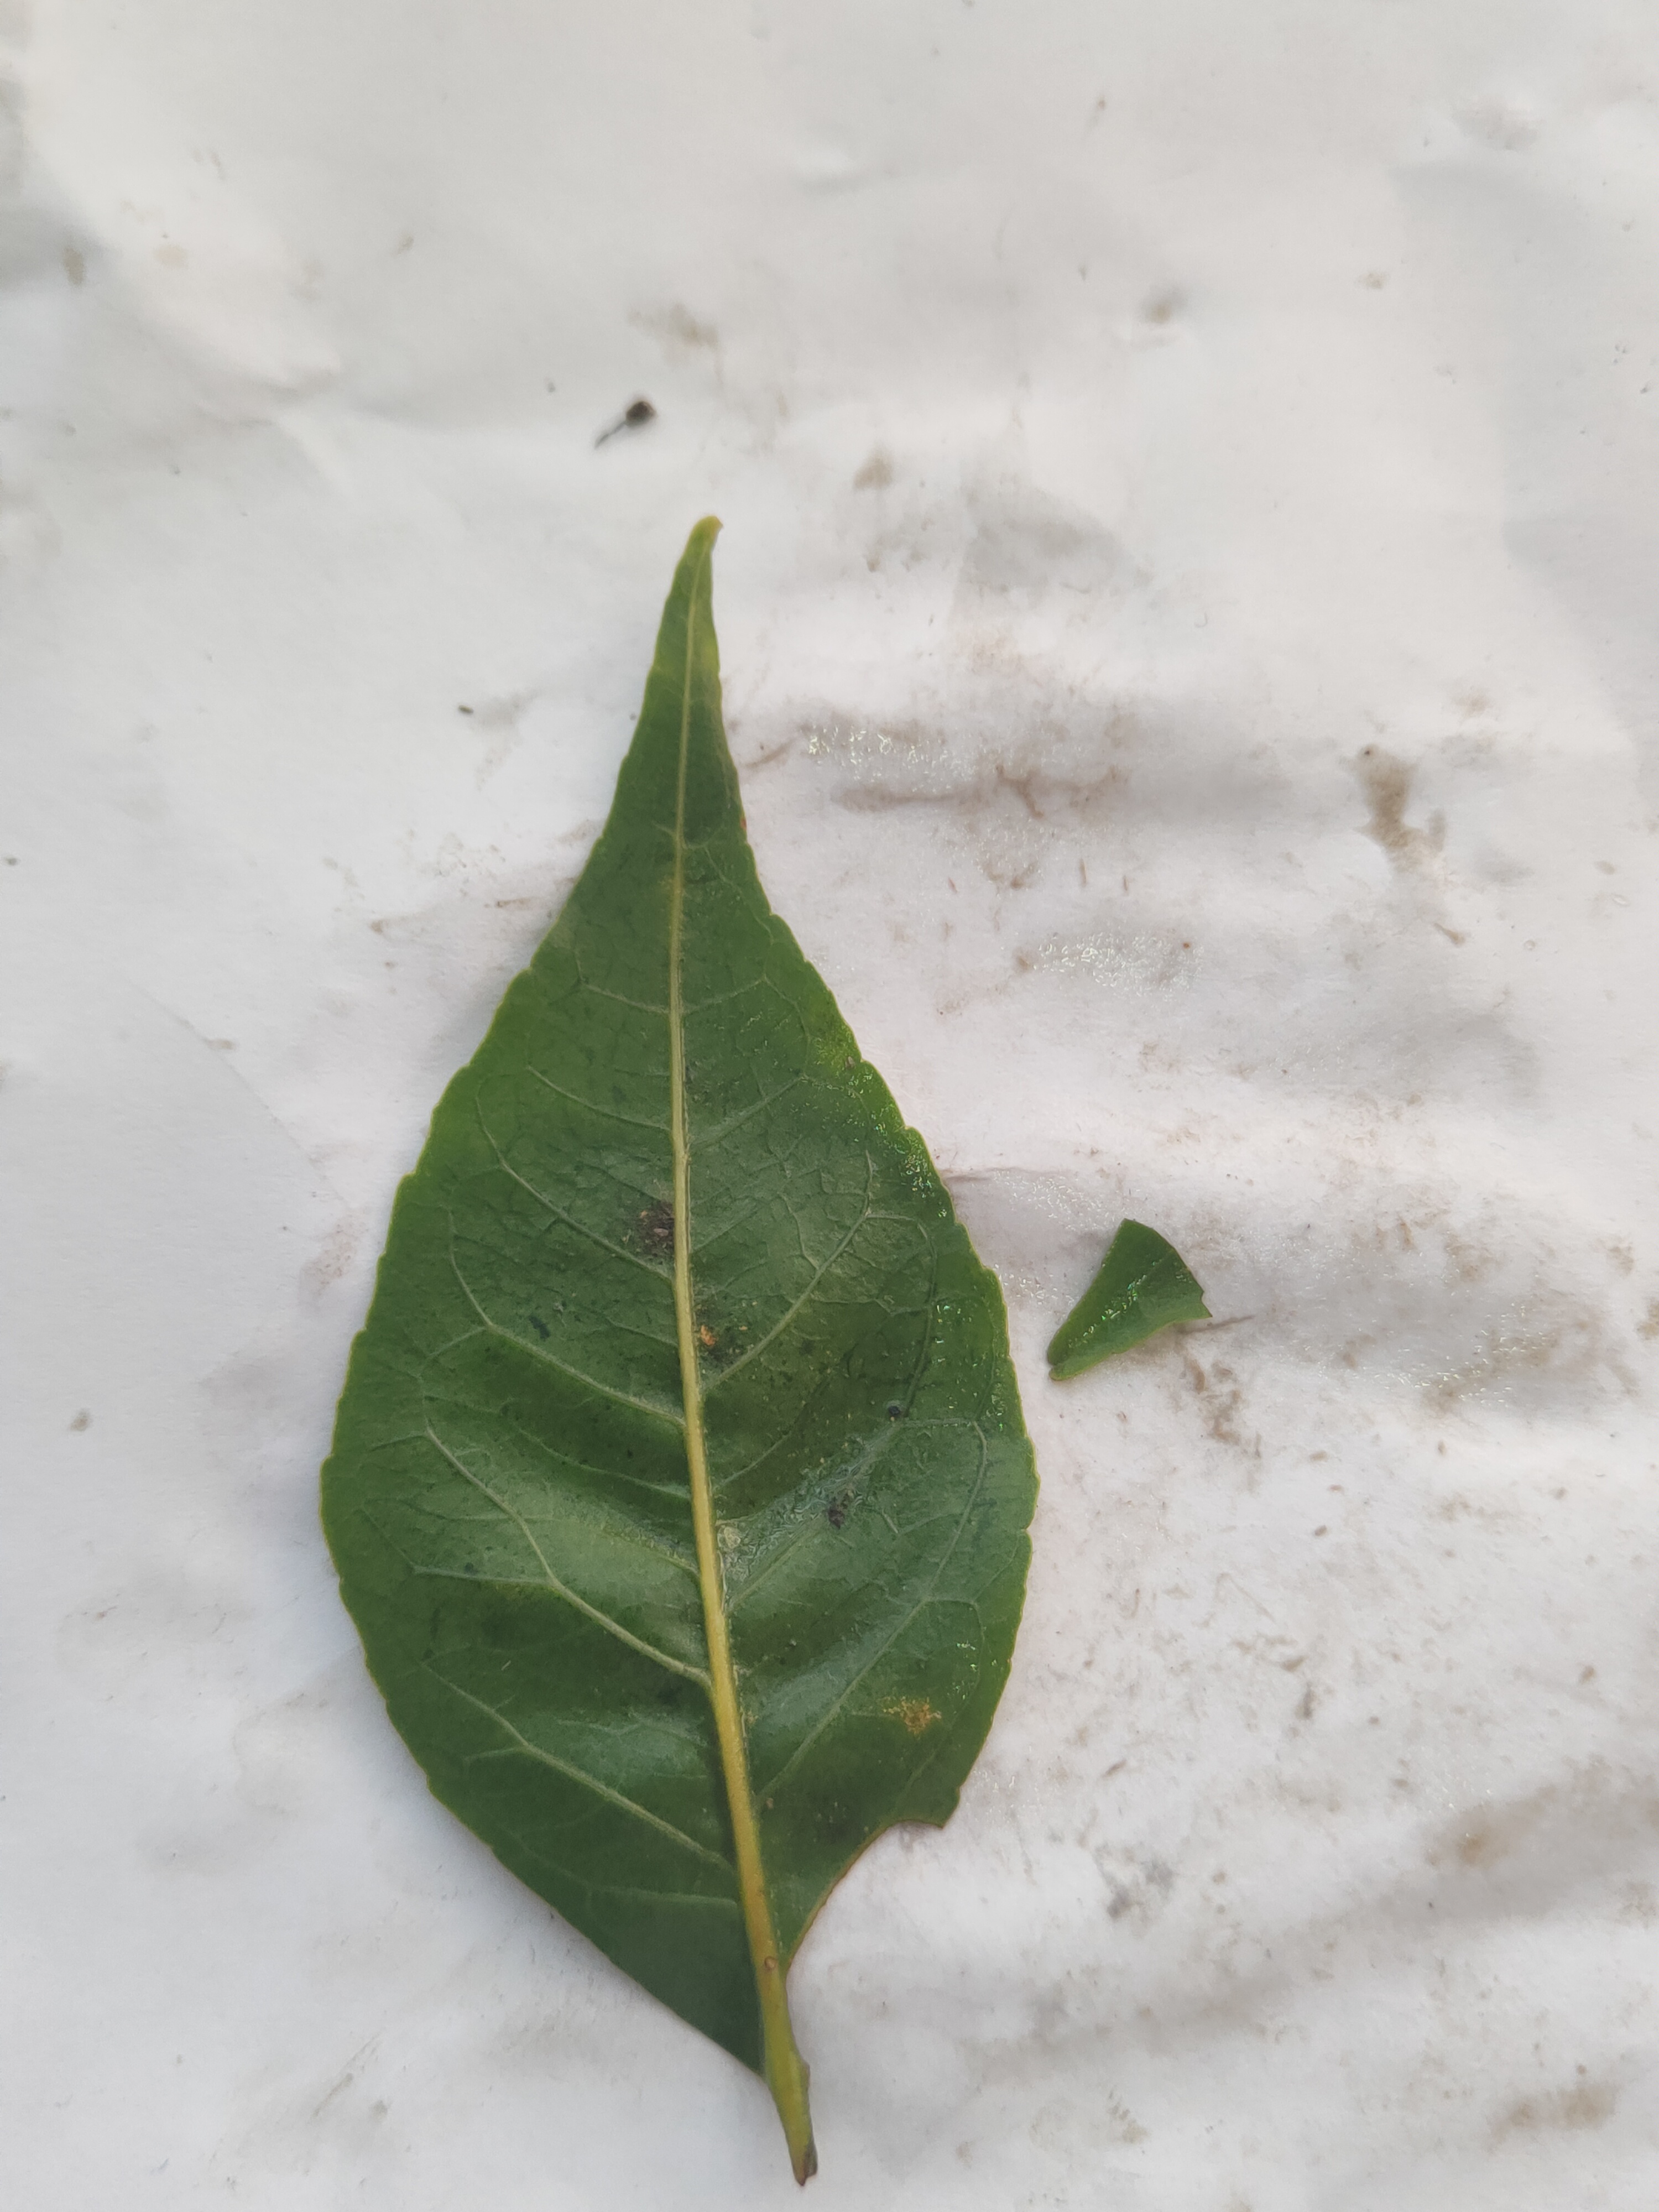
Leaf variety: Aegle marmelos